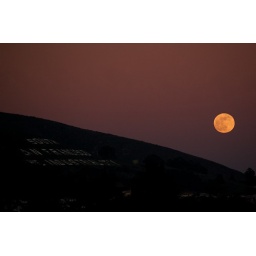
I was just standing in front of our house and noticed the moon rising over Sign Hill.